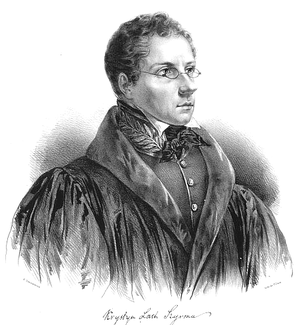
Krystyn Lach Szyrma, né Chrystian Lach est professeur de philosophie, un écrivain, un journaliste, un traducteur et un militant polonais.